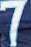
Number: 7